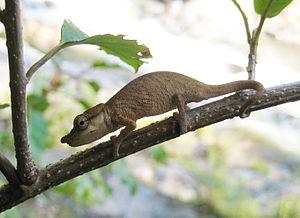
Calumma nasutum est un groupe de sauriens de la famille des Chamaeleonidae. Ce complexe comporterait 16 espèces, selon la dernière étude publiée en février 2020.
Le parc national de Ranomafana est un parc malgache situé dans la province de Fianarantsoa. Créé en 1991, il est inclus en 2007 dans le site du patrimoine mondial des forêts humides de l’Atsinanana.
La faune de Madagascar, tout comme sa flore, est très riche. En effet celle-ci présente entre 80 % et 90 % d'espèces endémiques. Cette notion d'endémisme bien qu'elle ne soit pas inexacte reste subjective, puisque dépendante du niveau taxonomique à partir duquel se positionne l'observateur et de la surface ou du milieu considéré. De nombreux taxons spécifiques ou génériques, sont strictement endémiques à Madagascar, mais aussi, plus rarement au niveau de la famille et atteignent donc des taux d'endémisme proche ou égaux de 100 %.